W. Kaye Lamb

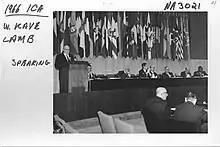

William Kaye Lamb (May 11, 1904 – August 24, 1999) was a Canadian historian, archivist, librarian, and civil servant.